Nameplate (publishing)

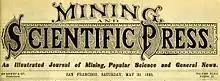
Nameplate of the "Mining and Scientific Press" in 1885

The nameplate (American English) or masthead (British English) of a newspaper or periodical is its designed title as it appears on the front page or cover. Another very common term for it in the newspaper industry is "the flag". It is part of the publication's branding, with a specific font and, usually, color. It may include other details besides the name, such as ornamentation, a subtitle, or motto. For example, the masthead of "The Times" of London includes the British Royal Arms between the words "The" and "Times". Another example is the masthead of "Daily Record" of Scotland, which includes an ornamental lion in the "rampant" attitude to the right of the word "Daily".